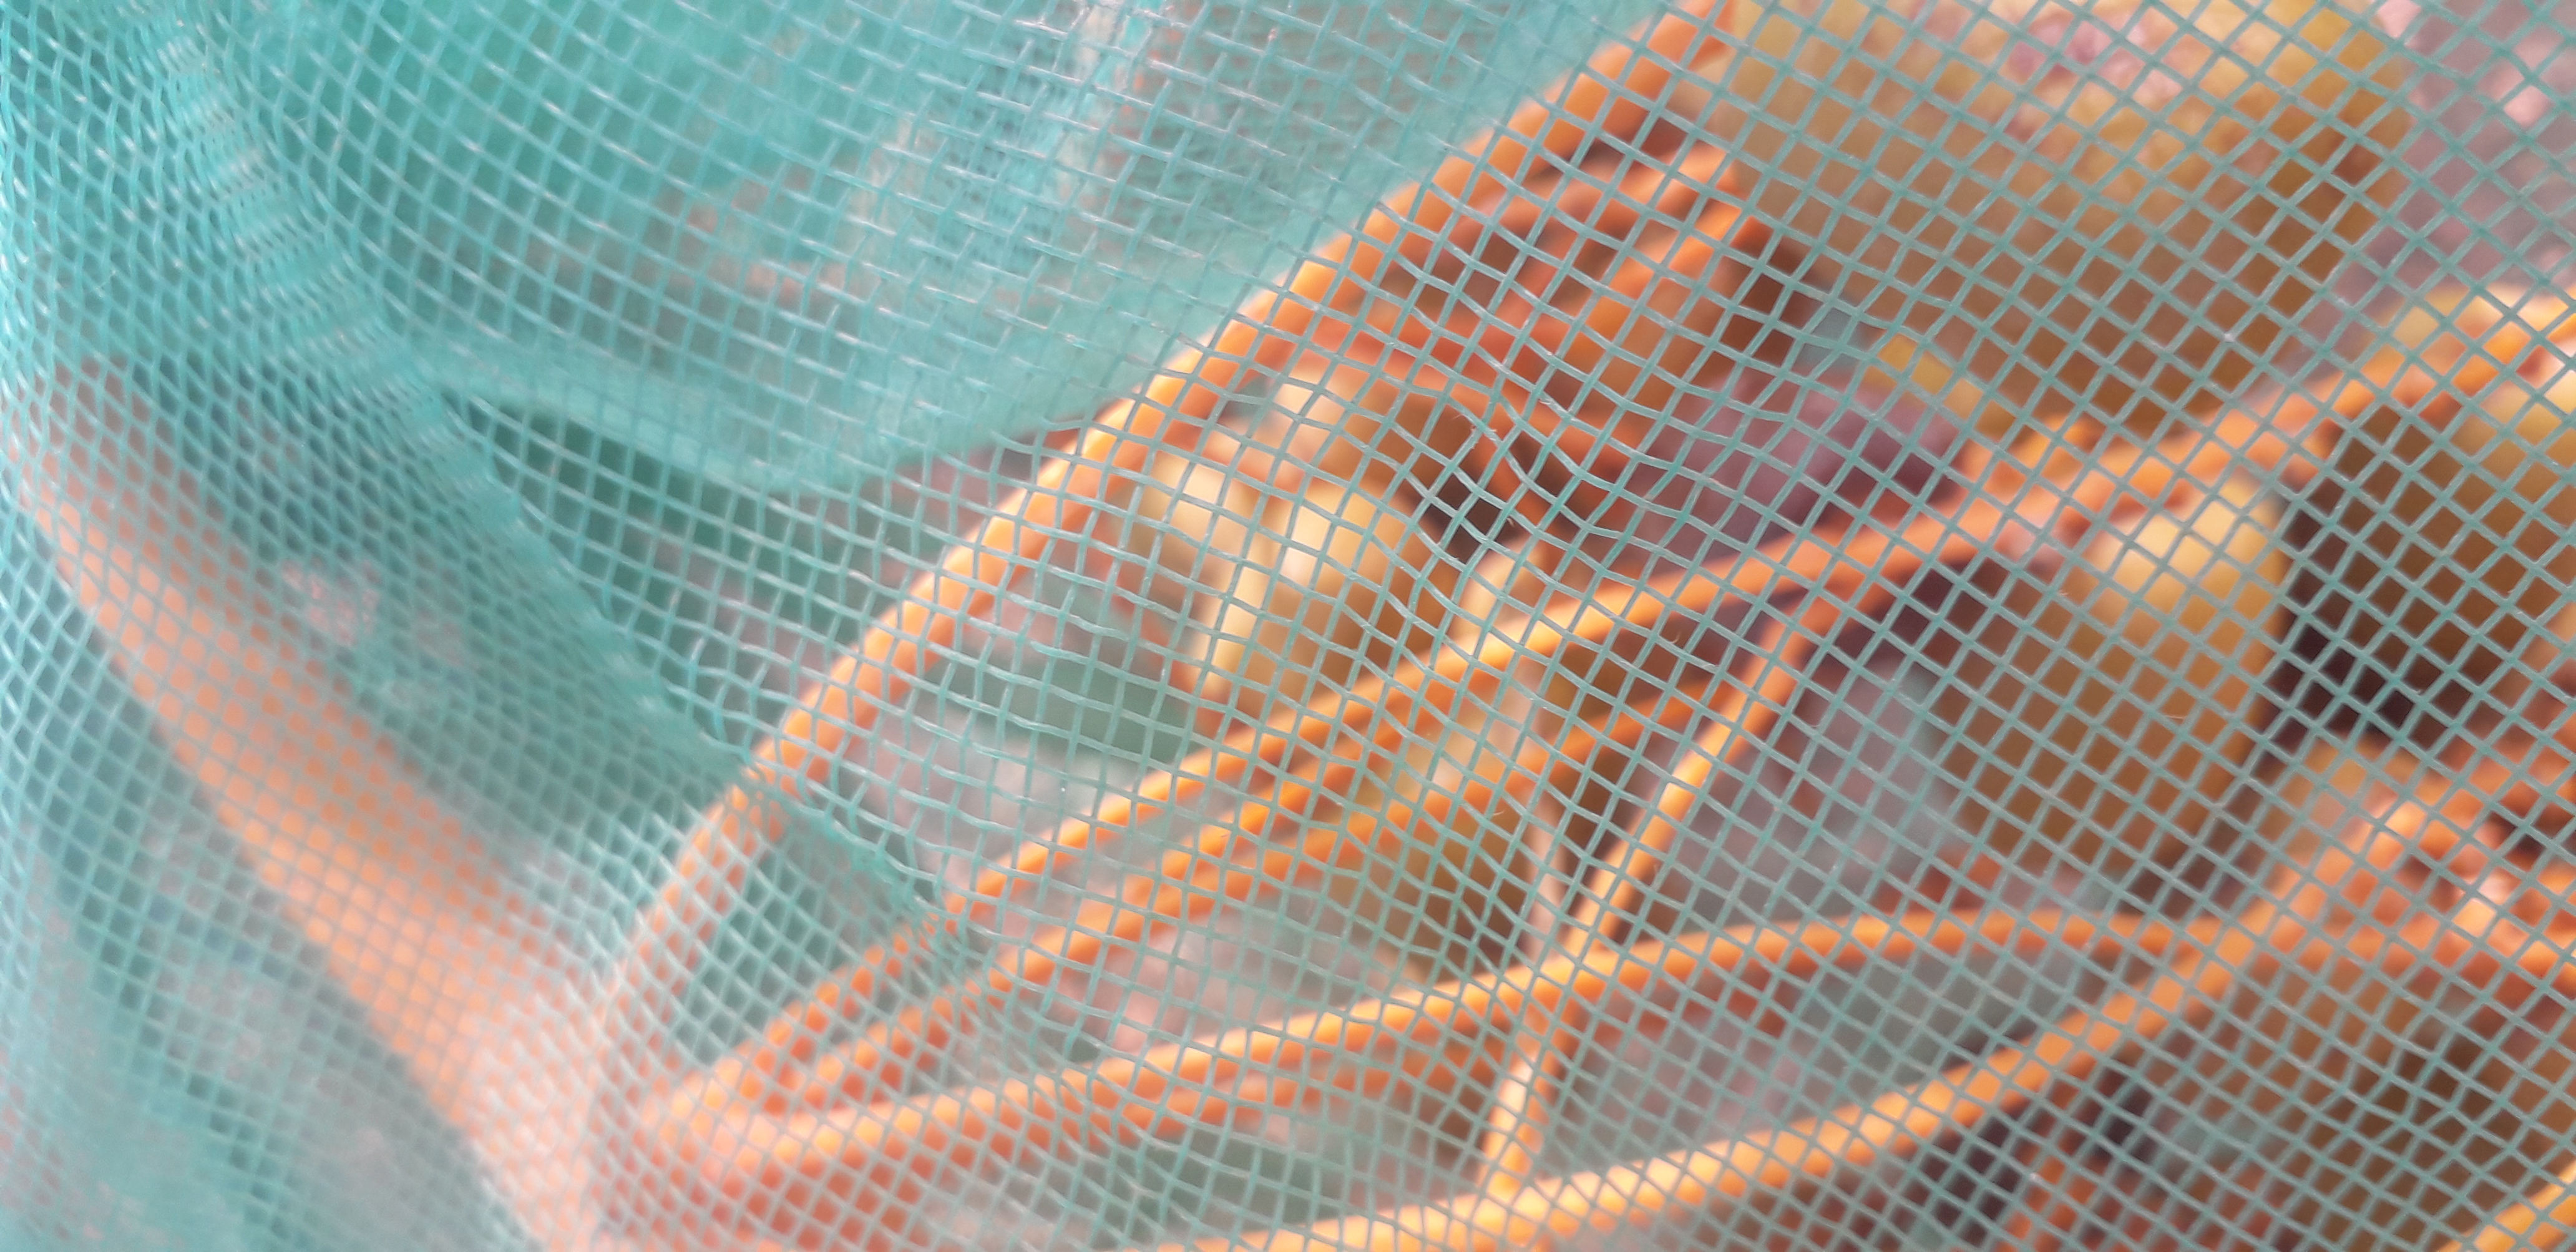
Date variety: Boufagous